Maserati Coupé

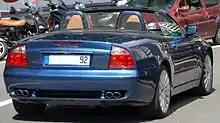
Maserati Spyder

The Maserati Coupé is a true four-seater capable of comfortably seating two adults in the rear seats. It has a wheelbase of which is about longer than the rival Jaguar XK8 and longer than a Porsche 911 (996). Overall vehicle length is , width is , and height is . Total curb weight is . The design is similar to the preceding 3200 GT but the boomerang shaped taillights were replaced in favour of more conventional units.